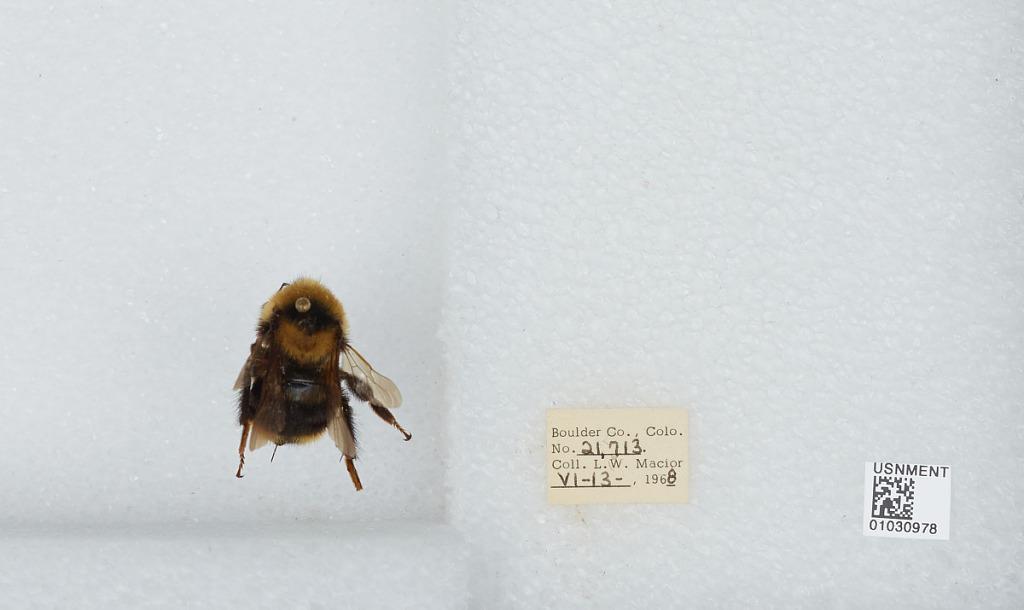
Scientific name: Bombus (Cullumanobombus) rufocinctus Cresson
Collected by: L. Macior
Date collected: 1968-6-13
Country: United States
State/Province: Colorado
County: Boulder
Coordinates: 40.015, -105.27